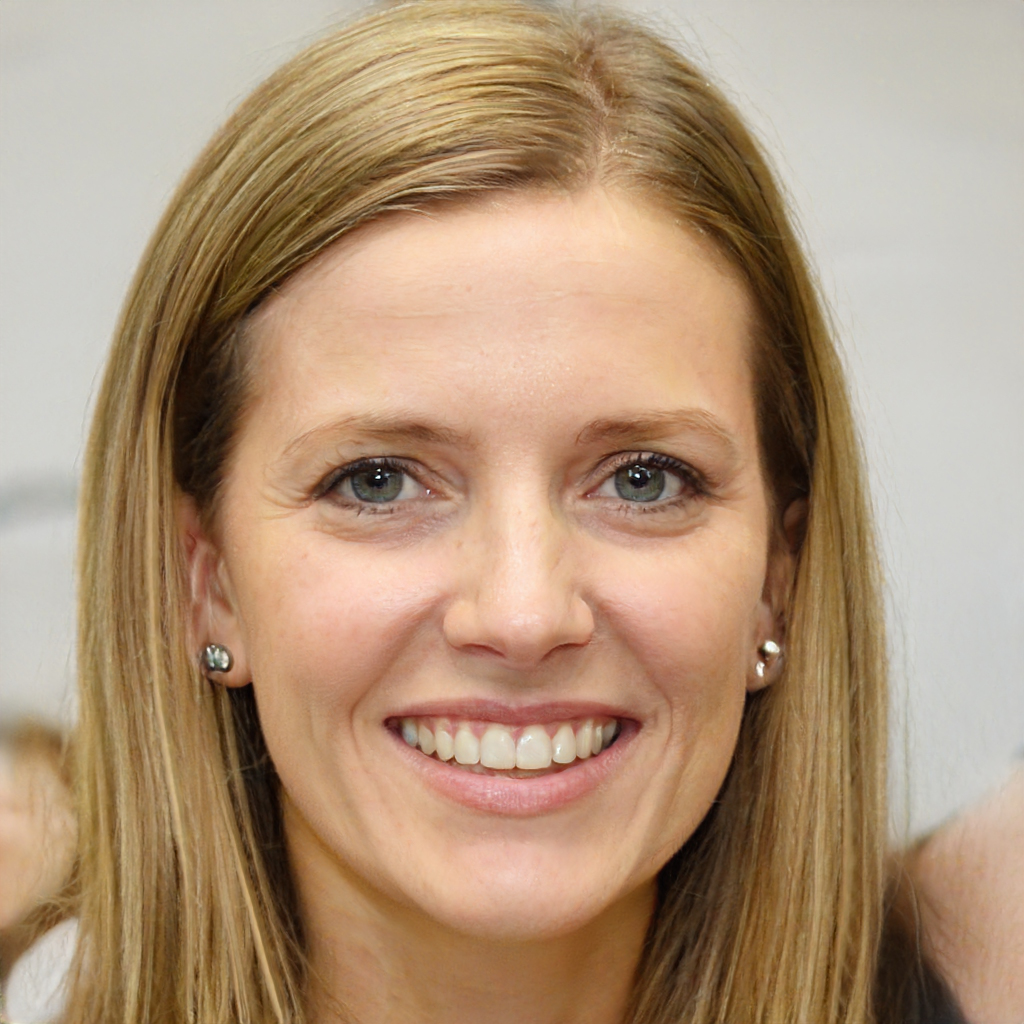
Gender: Female